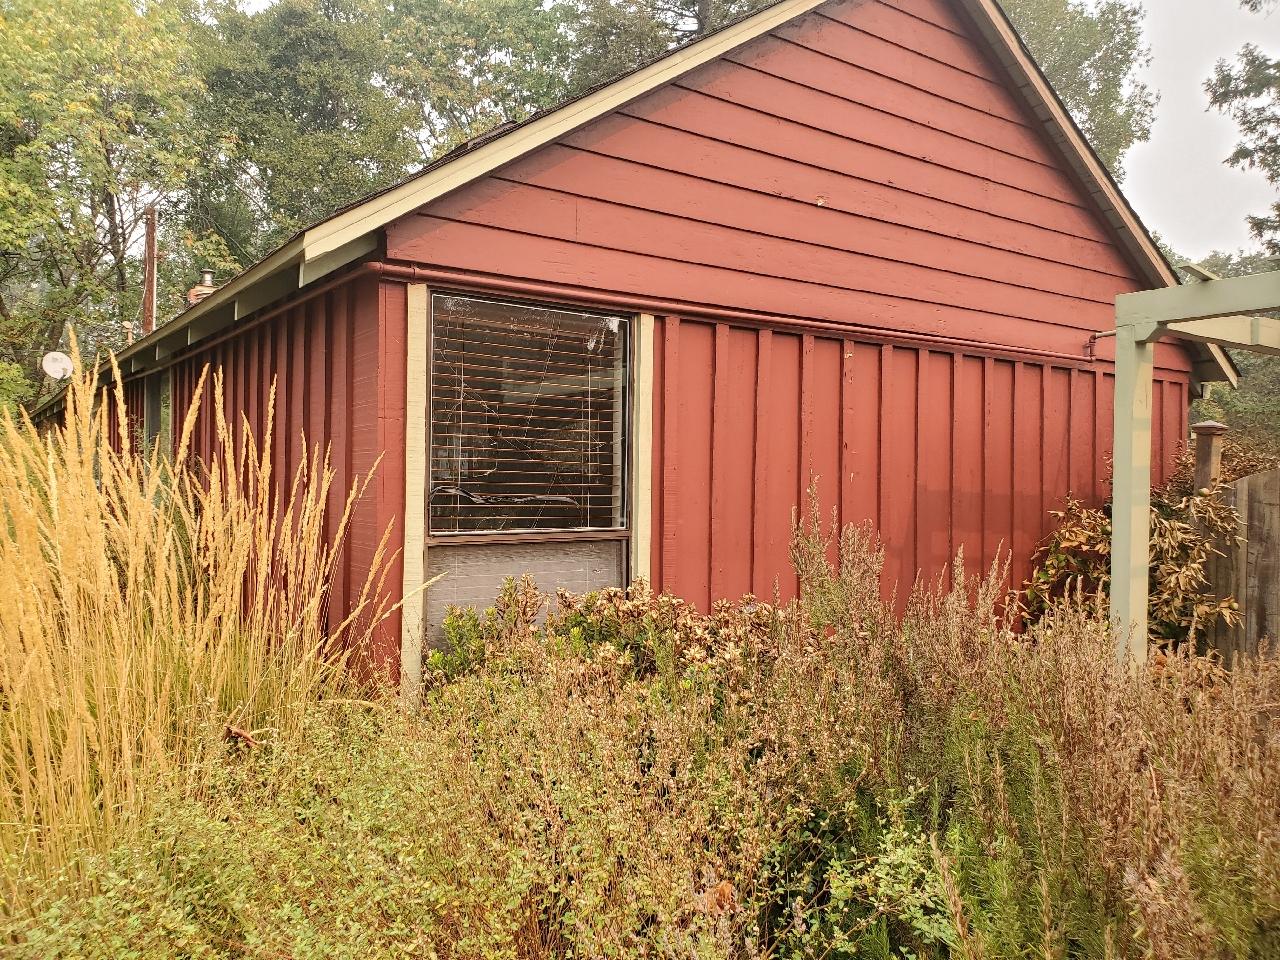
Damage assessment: affected